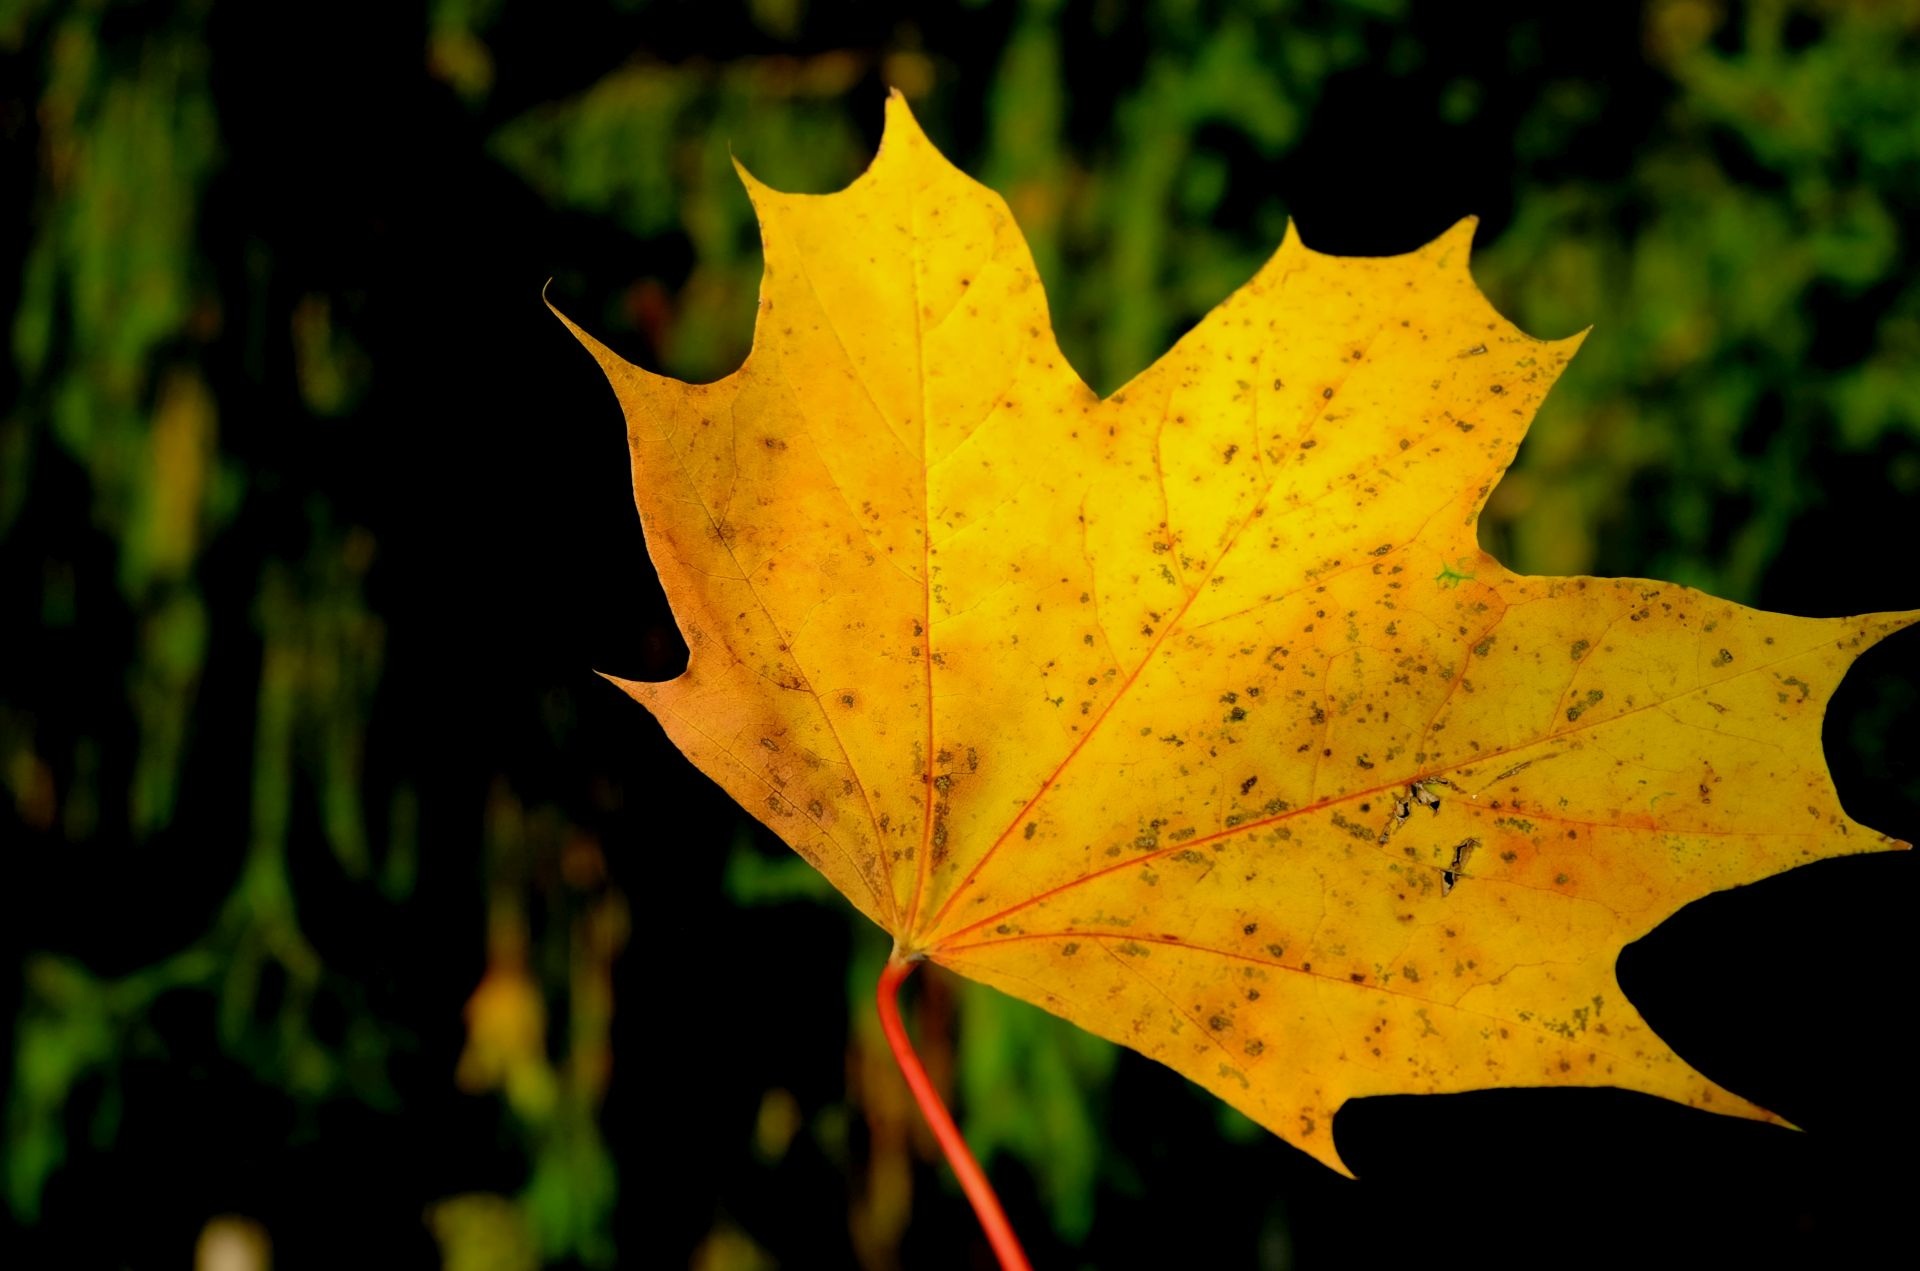
tree, nature, branch, plant, sunlight, leaf, flower, green, autumn, botany, yellow, flora, season, maple tree, maple leaf, shrub, late, macro photography, flowering plant, maidenhair tree, plant stem, woody plant, land plant, plant part